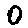
Label: 0